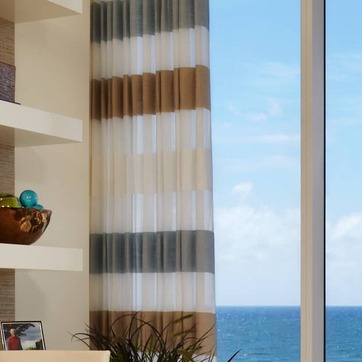
Material: fabric